Thomas Tomkins (calligrapher)

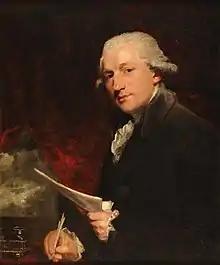
Thomas Tomkins, 1789 portrait by Joshua Reynolds. Tomkins bequeathed this painting to the City of London.

He kept for many years a writing school in Foster Lane, London. Tomkins was a friend of Samuel Johnson and Sir Joshua Reynolds, and used to demonstrate how he could draw a perfect circle with the pen; but was ridiculed by Isaac D'Israeli. He died in Sermon Lane, Doctors' Commons, in September 1816. His partner in the writing academy, John Reddall, survived till 17 August 1834.